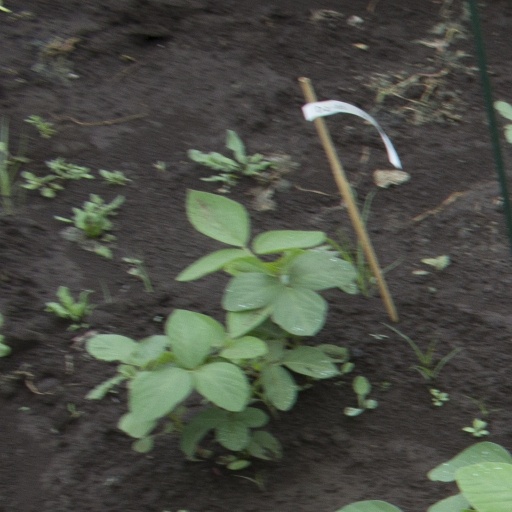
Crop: soybean